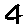
Label: 4